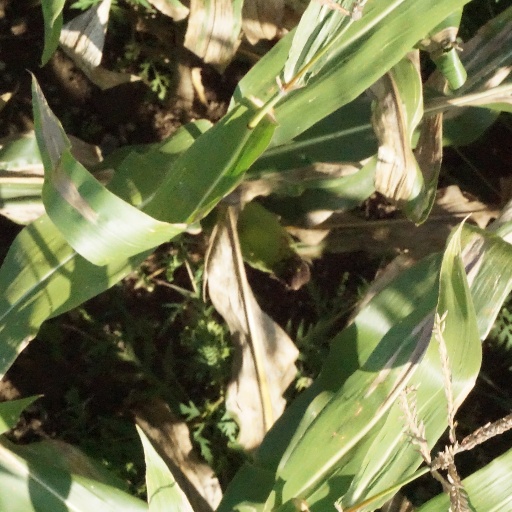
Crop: maize; corn